Steeve Theophile

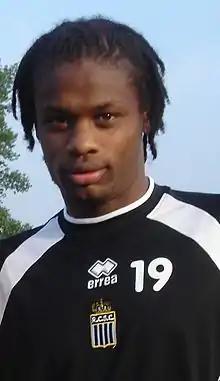
Steeve Theophile

Steeve Theophile (born 9 September 1980, in Paris, France) is a French footballer who played 3 matches in Ligue 1 for club FC Istres in the 2004–2005 season and played 55 matches and scored 9 goals in Ligue 2 for clubs FC Gueugnon and US Créteil-Lusitanos during 2002-2004 period .